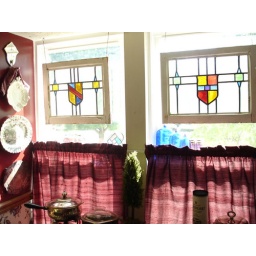
Antique stained glass windows hung in my bay window with raw silk merlot curtains below &amp;amp; blue glass